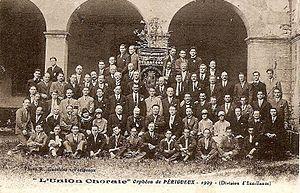
L'Union Chorale, Orphéon dee Périgueux en 1929.
Périgueux est une commune française, la plus peuplée du Périgord, située dans le centre-est de la région Nouvelle-Aquitaine. Chef-lieu du département de la Dordogne depuis 1791, la commune compte 29 966 habitants en 2017, pour une aire urbaine totalisant plus de 103 000 habitants la même année. L'unité urbaine de Périgueux est la 96ᵉ unité urbaine la plus peuplée de France.